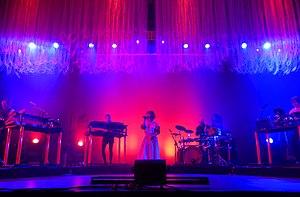
The Dø
The Dø [ðœ do] est un groupe d'indie pop français, originaire de Paris. Formé en 2005, le duo est composé d’Olivia Merilahti et de Dan Levy. Leur premier album, A Mouthful, atteint dès sa sortie en 2008 la première place des ventes en France. Shake Shook Shaken, troisième album du groupe, est récompensé en 2015 par une Victoire de la Musique dans la catégorie album rock de l'année.